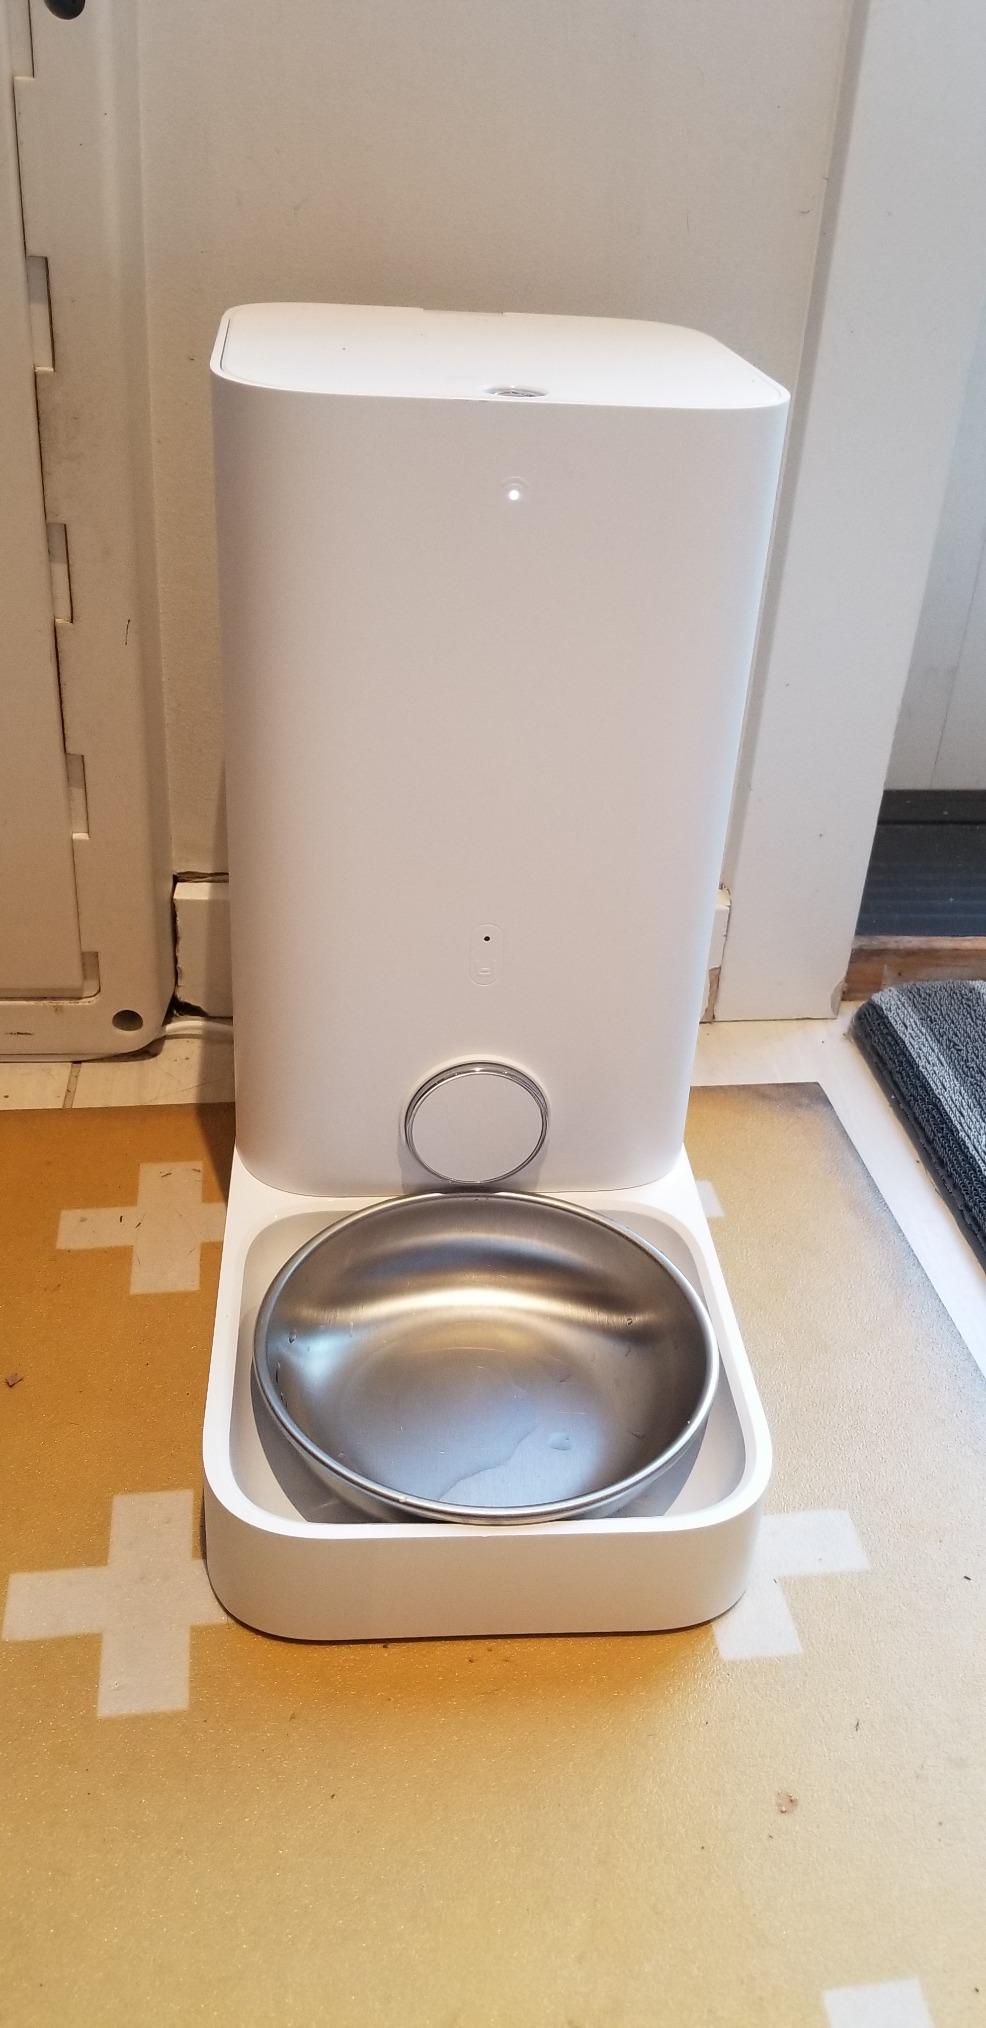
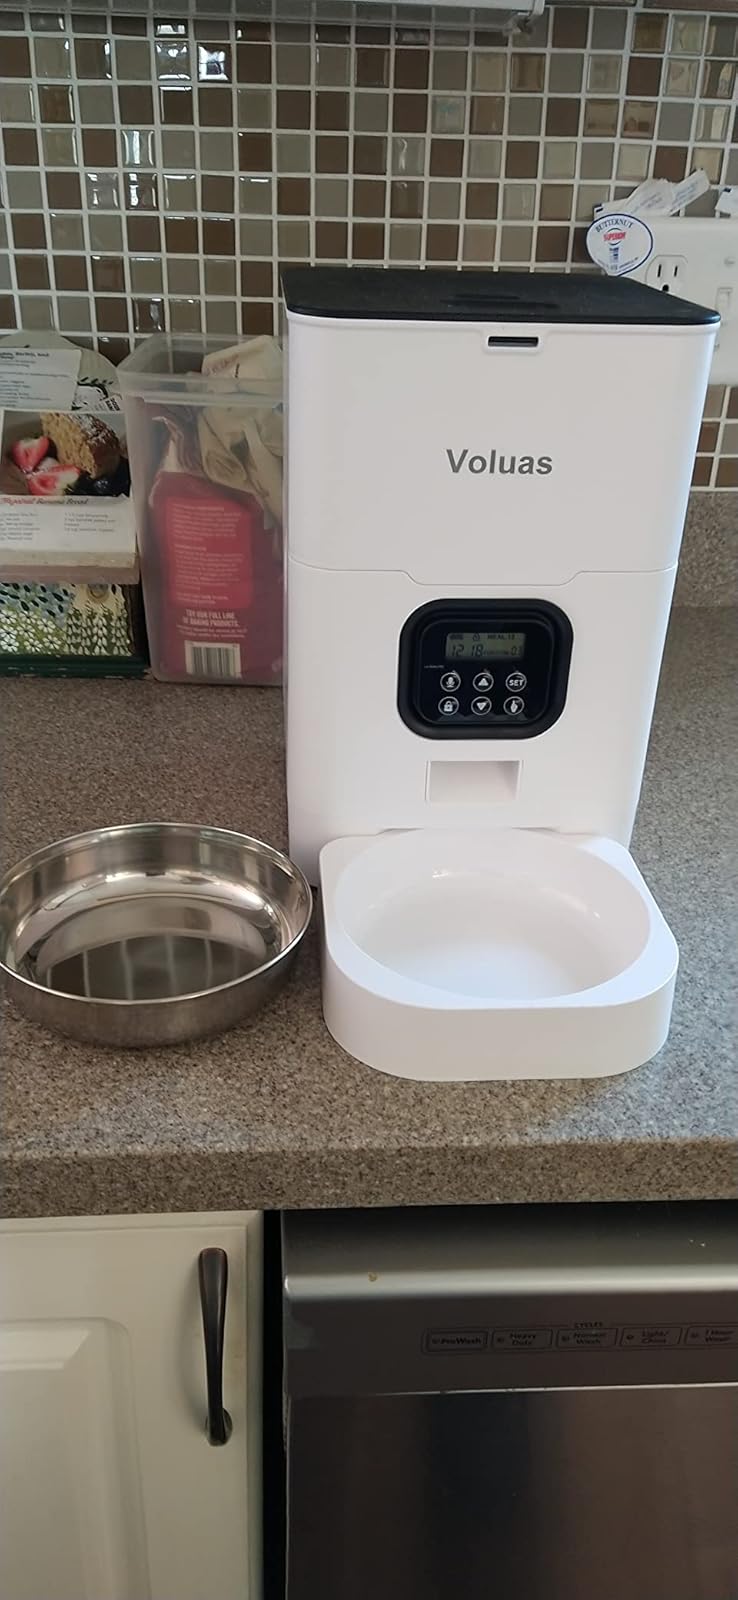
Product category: items_feeder
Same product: no